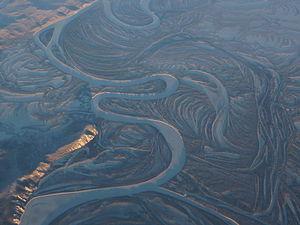
Le Refuge faunique national de Koyukuk est une réserve faunique située en Alaska aux États-Unis. Son statut a été établi en 1980 par l'Alaska National Interest Lands Conservation Act.